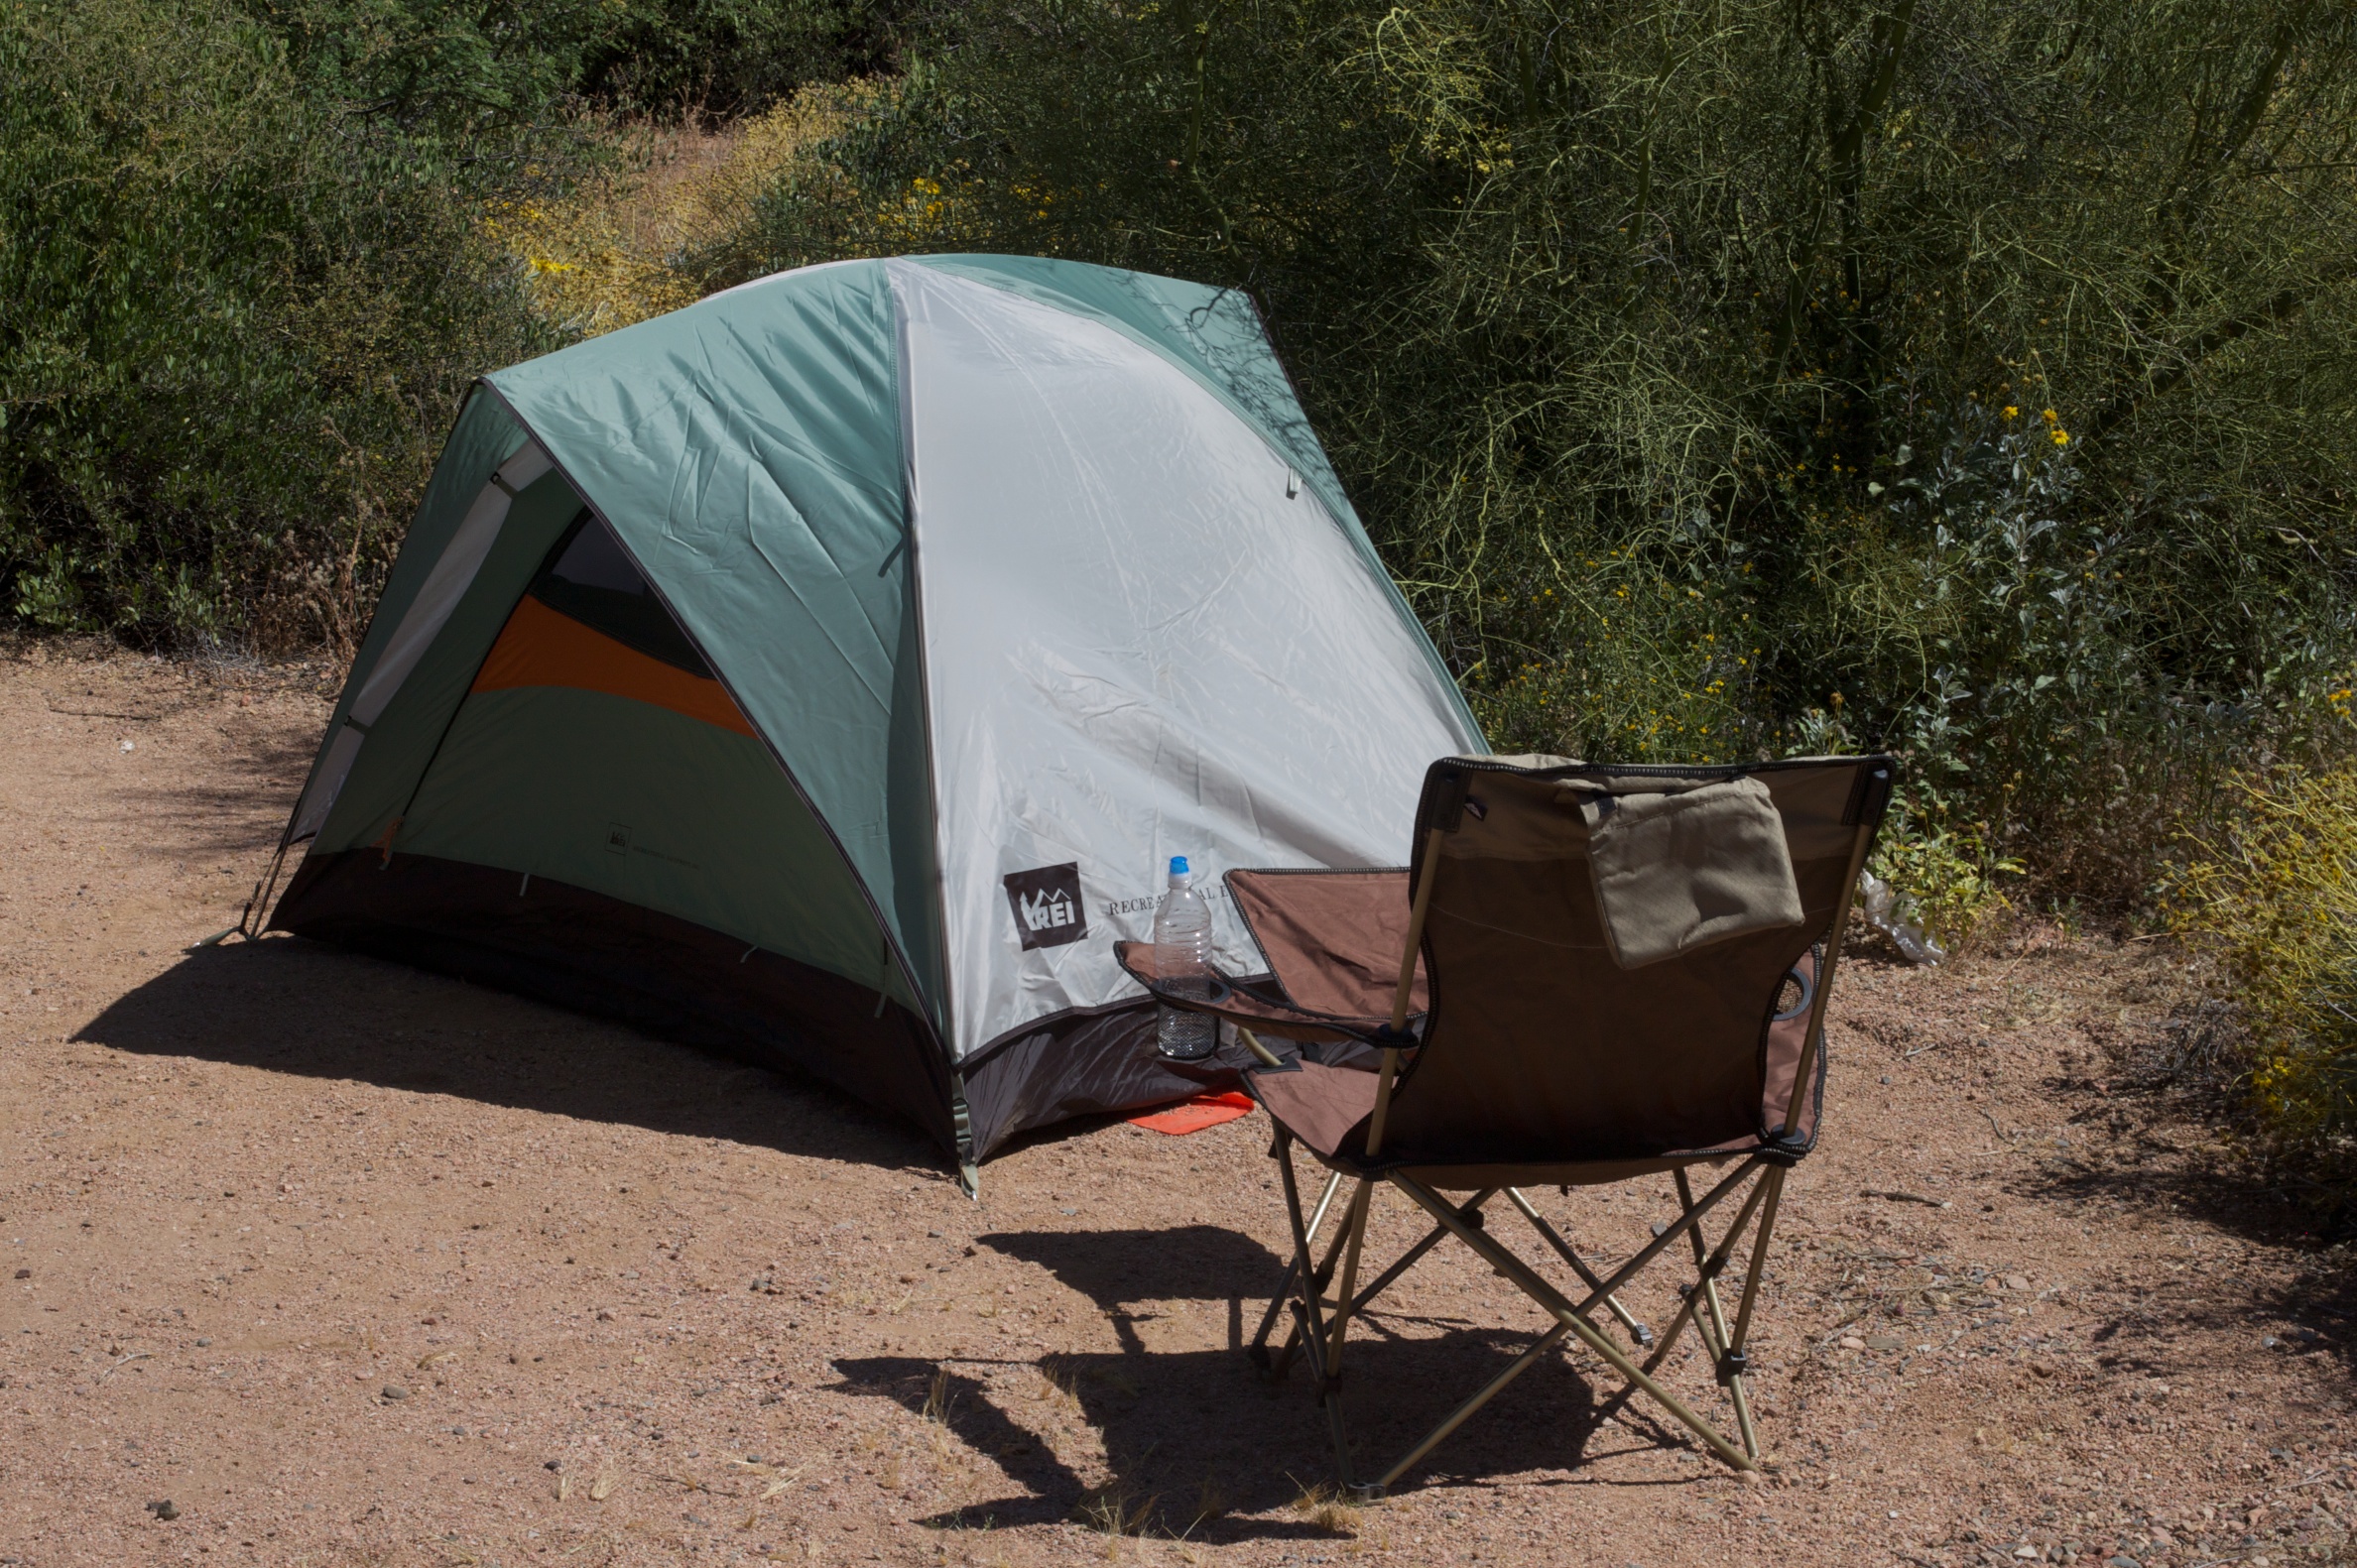
recreation, camping, tent, outdoor recreation